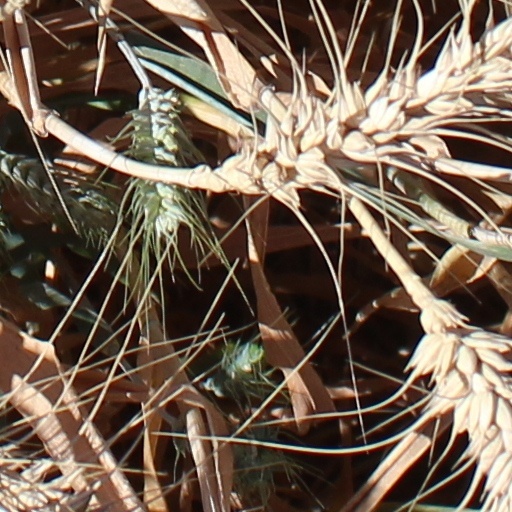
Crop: wheat